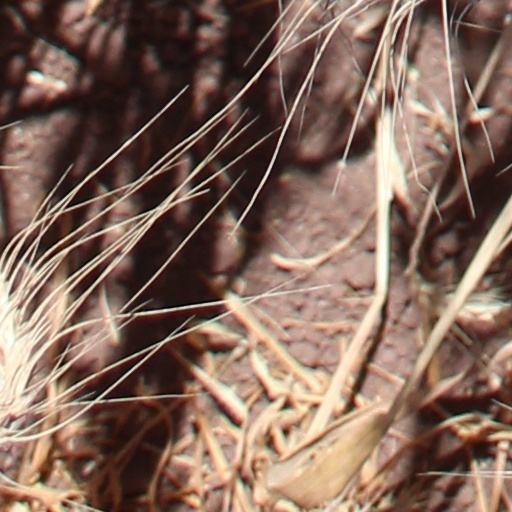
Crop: wheat